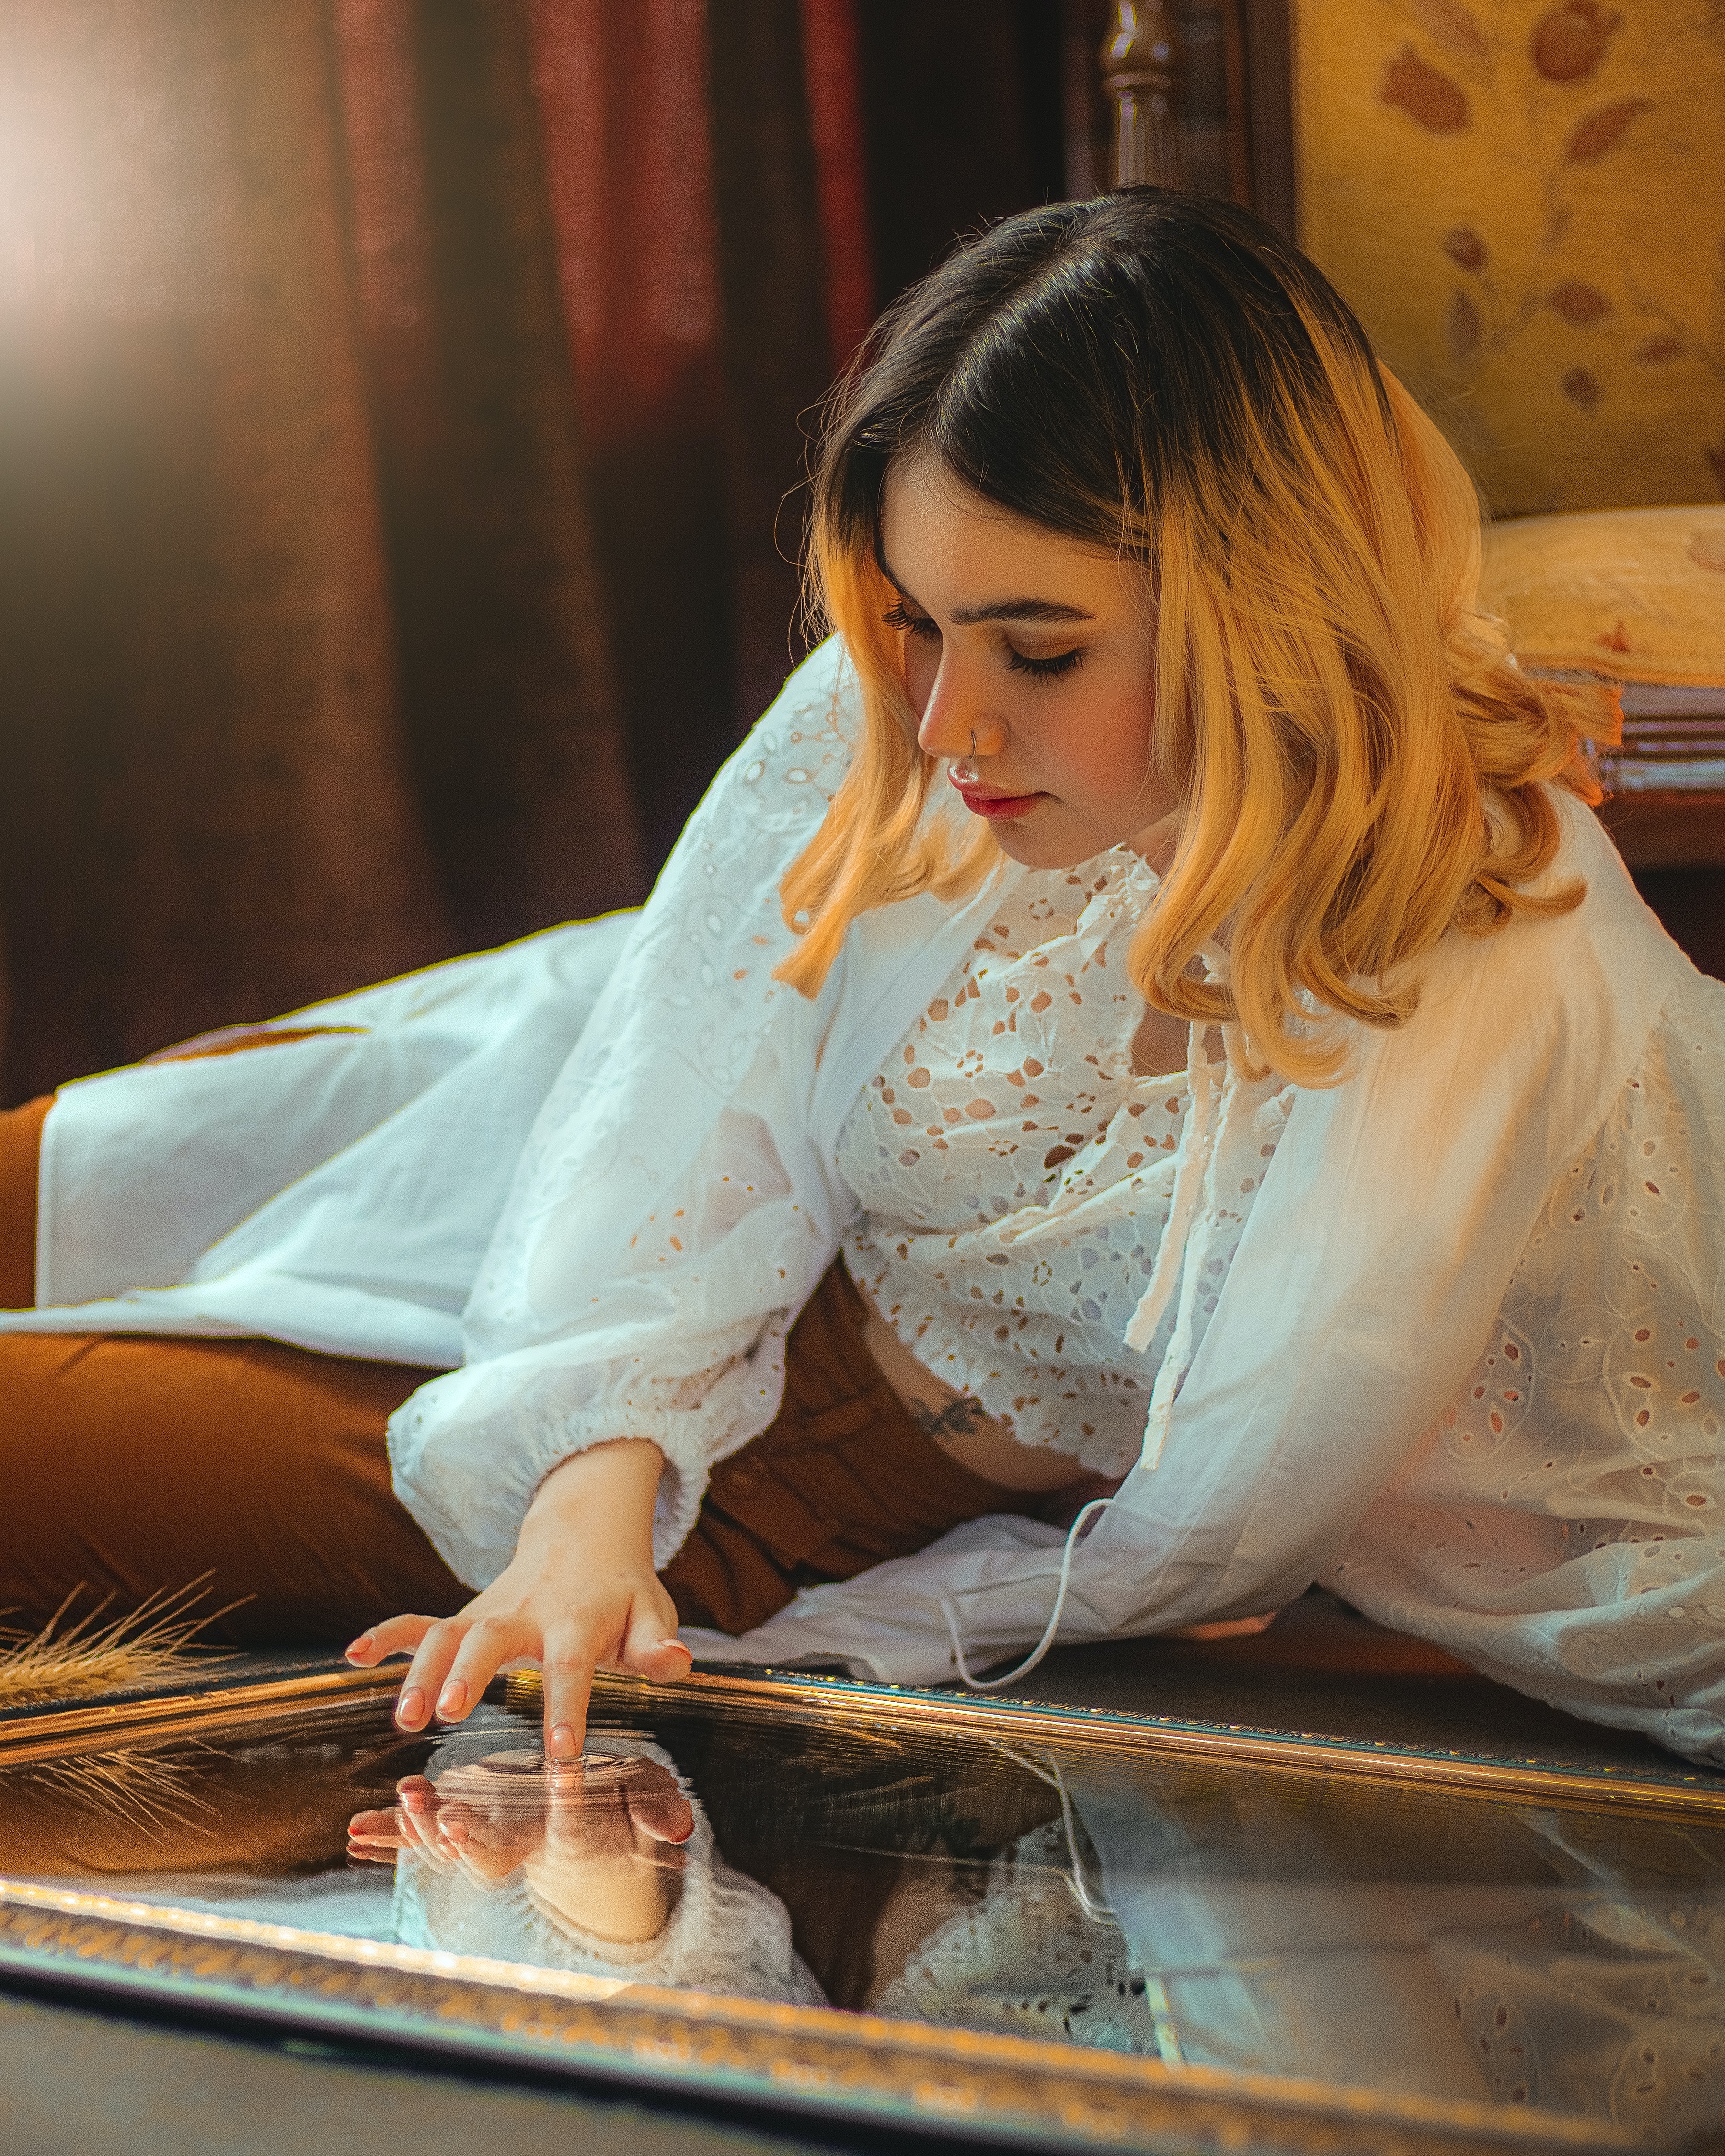
woman, dress, textile, wood, tableware, chair, eyelash, flash photography, fashion design, long hair, jewellery, necklace, sitting, wedding dress, brown hair, cooking, formal wear, office equipment, room, flooring, bridal accessory, glass, curtain, fashion accessory